Villadossola

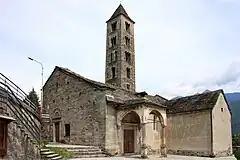
Church of San Bartolomeo.

Villadossola (Piedmontese "Vila d'Òssola") is a town and "comune" of the Val d’Ossola in the Province of Verbano-Cusio-Ossola, Piedmont, northern Italy, some northeast of Turin. It stands just south of Domodossola, to the west of the Toce, and at the mouth of the picturesque Valle Antrona, one of the seven side valleys of the Val d’Ossola.